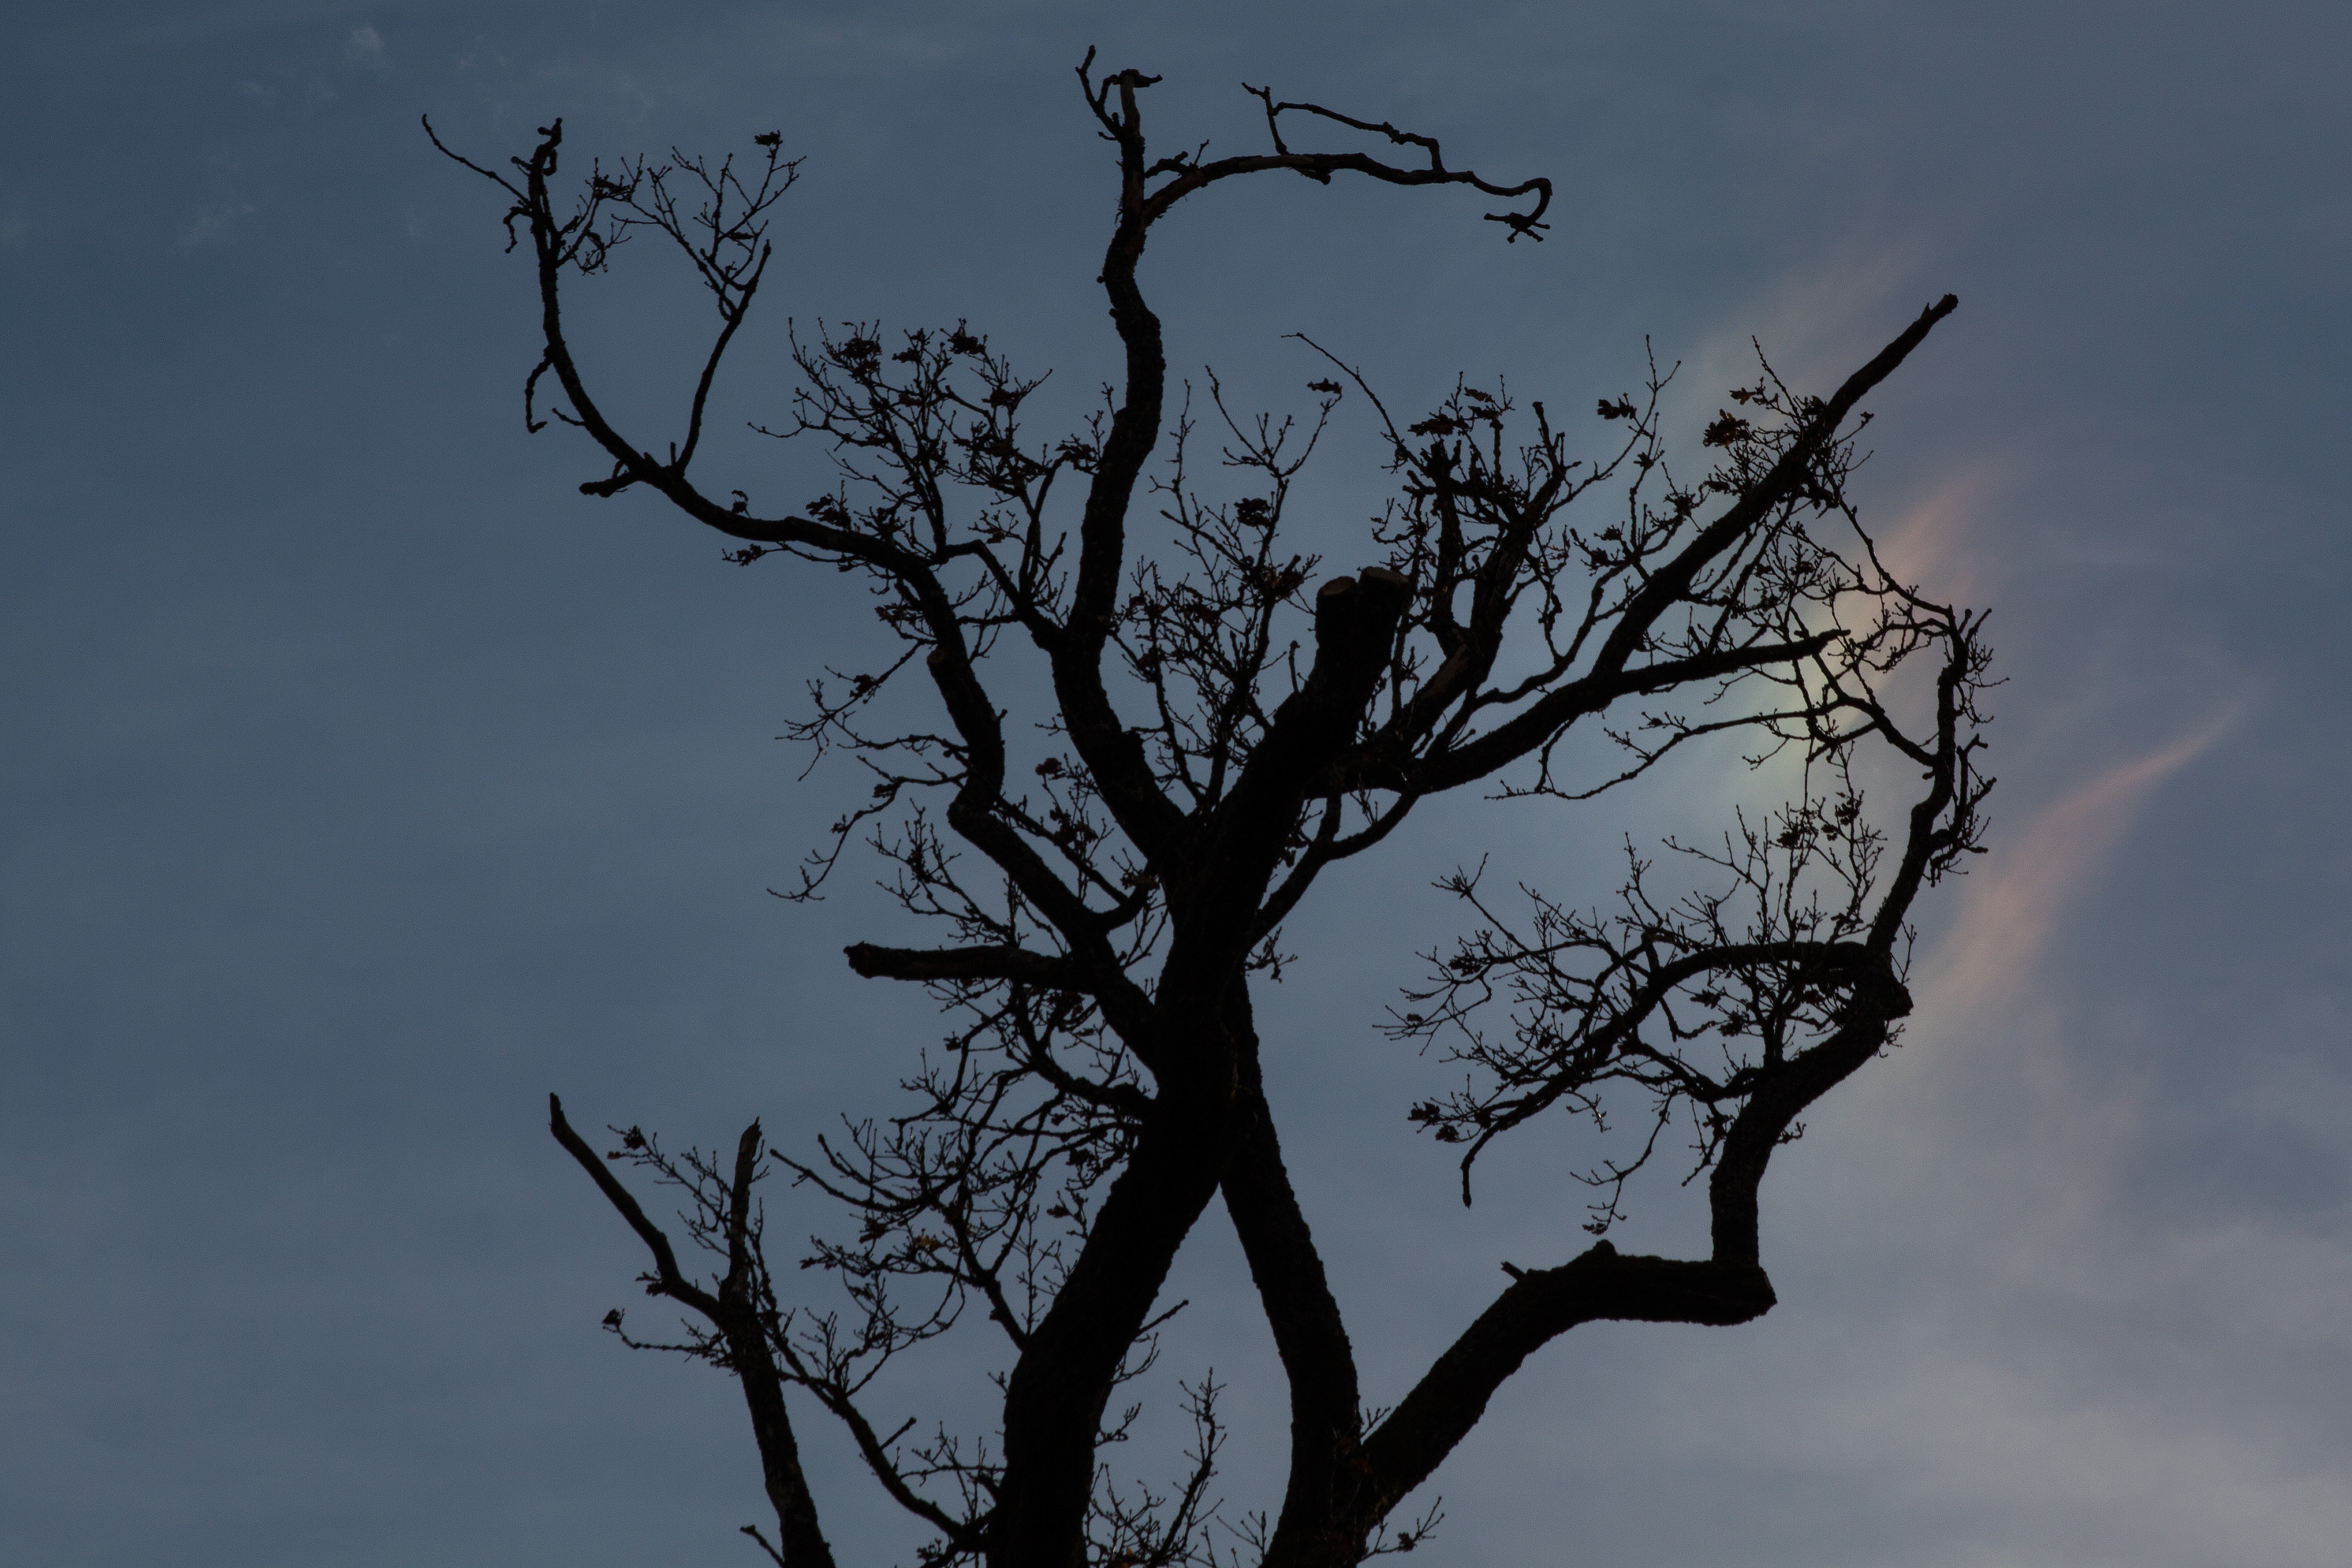
tree, nature, branch, silhouette, winter, bird, cloud, plant, sky, leaf, contrast, twig, aesthetic, branches, back light, old tree, woody plant, risk of breakage, cut to